Dolebury Warren

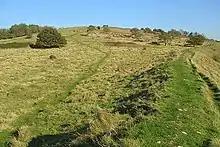
Looking east towards the highest point

In the medieval or post-medieval period, the remains of the hillfort were used as a rabbit warren which was used to breed rabbits, providing valuable meat and fur. Many warrens were surrounded by banks or walls to prevent the rabbits from escaping; escaped rabbits caused damage to nearby farmland and meant a loss in profit. The warren at Dolebury is completely enclosed by the substantial ramparts of the Iron Age hill fort and thus provided an ideal location to breed rabbits. The presence of pillow mounds and vermin traps demonstrate management of the site for husbandry. Ridge and furrow agriculture has also been identified, from aerial photographs, within the fort. Some of these structures, along with earlier Iron Age features, have been damaged by subsequent quarrying which may have been for lead, ochre or calamine. The site was described by John Leland in the 16th century. A three-storey building, believed to be the warrener's house and possibly a watch tower, surrounded by a garden, was in ruins by 1830.